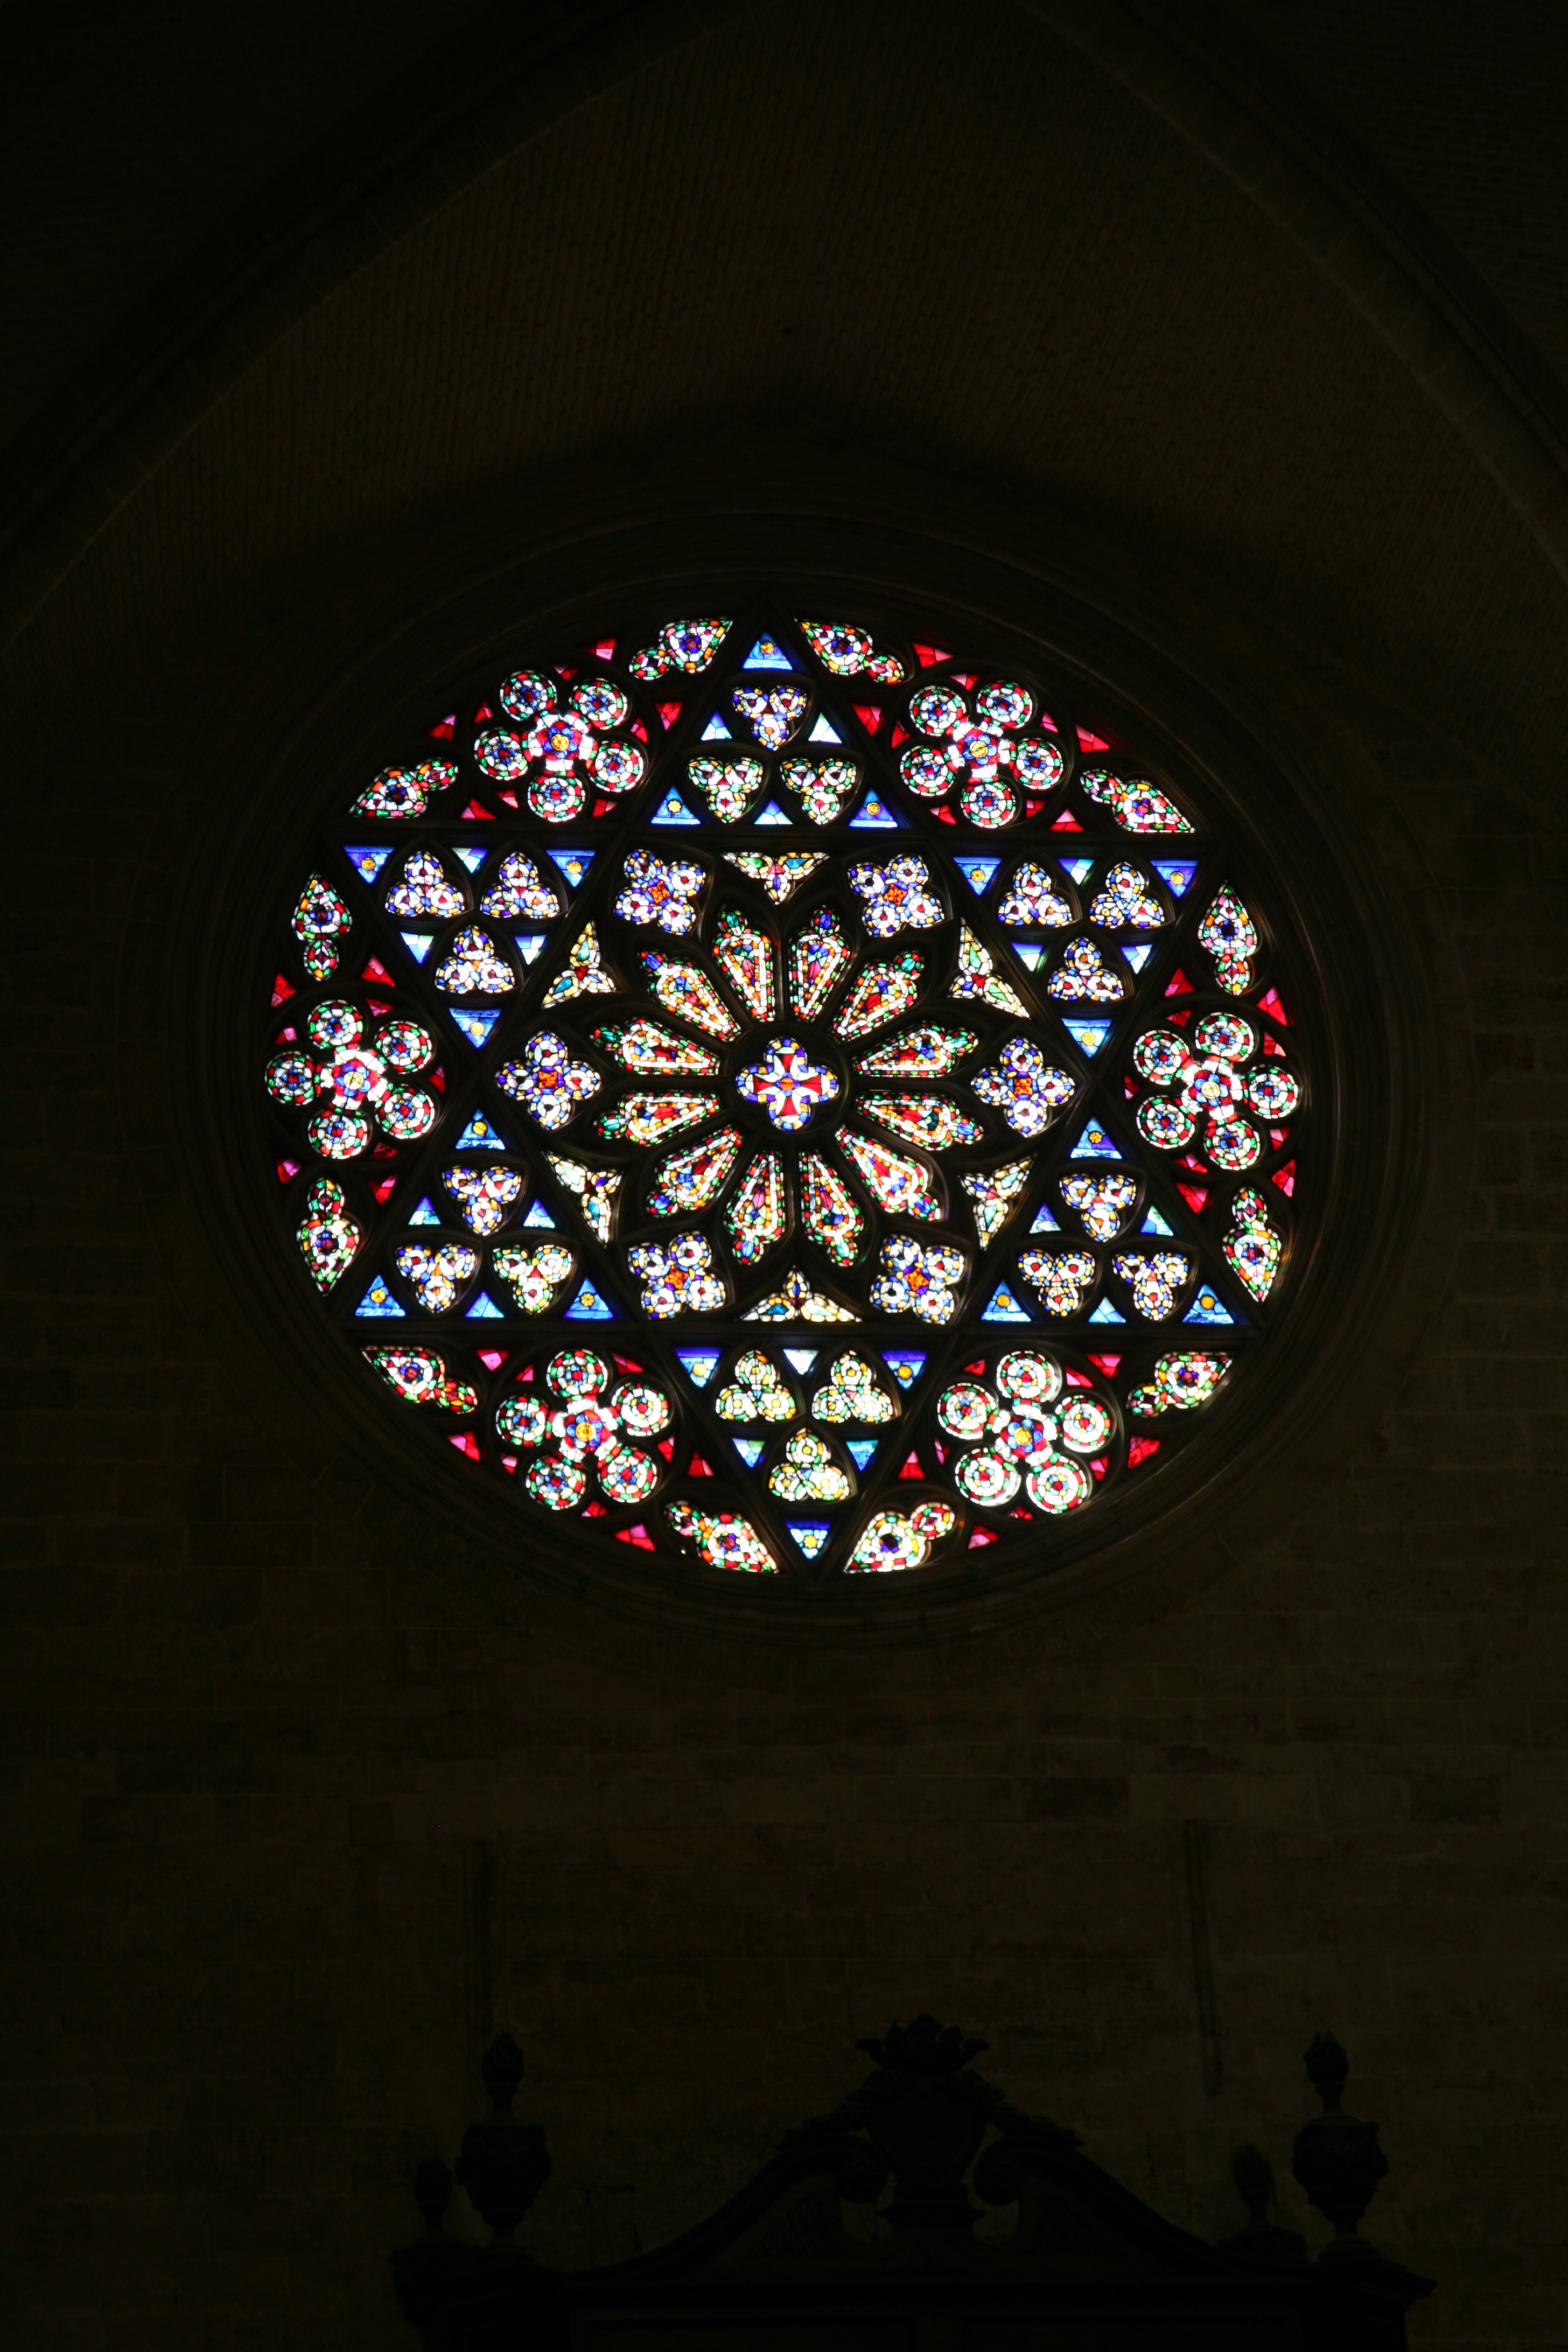
light, window, glass, ceiling, reflection, red, color, darkness, blue, cathedral, lighting, material, stained glass, circle, spain, espagne, design, symmetry, light fixture, catedral, cathedrale, valencia, barroco, espanha, stainedglass, basilica, dom, vitrail, shape, baroque, espana, spanien, santamaria, spagna, basilique, spanje, espanya, valence, barock, basilika, glasmalerei